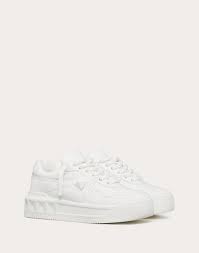
Label: Sneaker